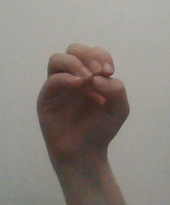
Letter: ha